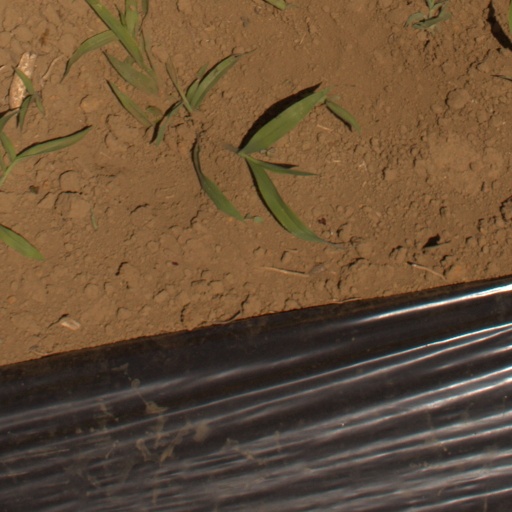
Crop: Jerusalem artichoke